Feast of Corpus Christi

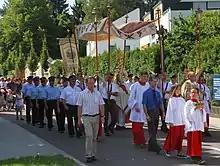
Procession in Ottersweier, Germany

The feast of Corpus Christi is one of five occasions in the year on which a diocesan bishop is not to be away from his diocese unless for a grave and urgent reason.